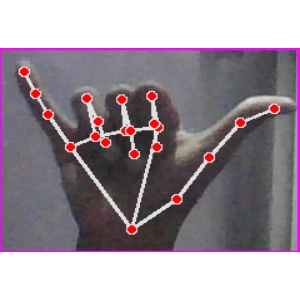
अक्षर: य